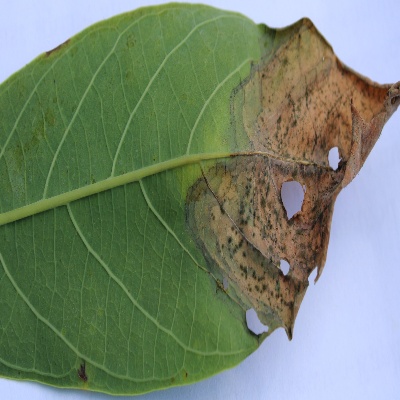
Crop: Cassava
Condition: bacterial blight